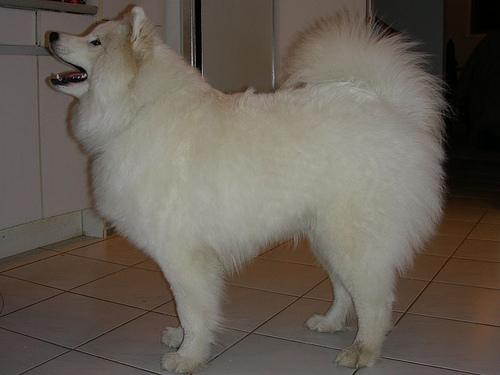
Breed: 2192-n000088-Samoyed